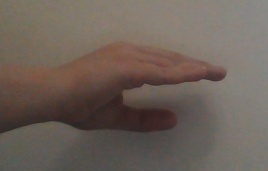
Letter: jeem